White House Executive Chef

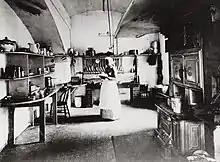
Dolly Johnson, personal cook to President Benjamin Harrison, in the small White House kitchen in 1890

In 1961, First Lady Jacqueline Kennedy reorganized the White House staff under her supervision, and created the title of Executive Chef for the first time. Kennedy hired French-born and -trained chef René Verdon, who served until 1965. Verdon established a new standard for White House dining, one in which only the highest quality ingredients and cooking techniques were acceptable. The first meal he crafted for the White House, a lunch for British prime minister Harold Macmillan, was featured on the front page of "The New York Times".